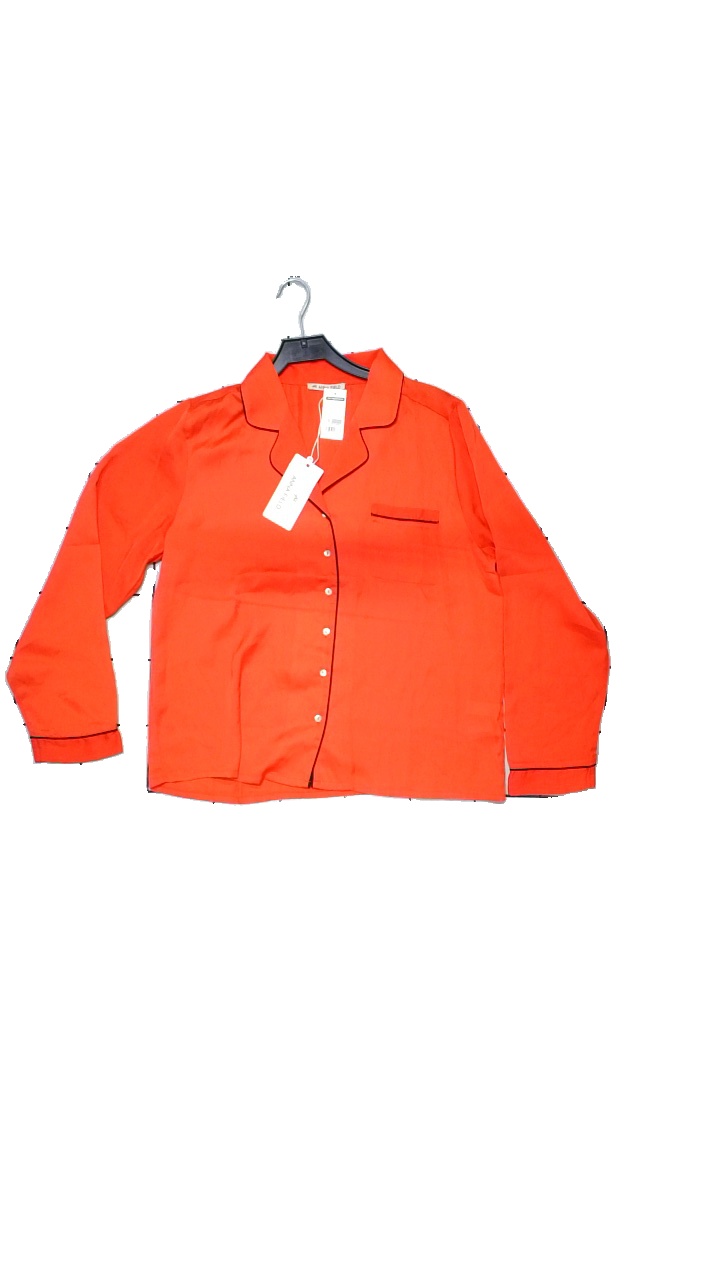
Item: Pajamas (Ladies)
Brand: Anna Field
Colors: Red, Black
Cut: Regular
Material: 100% polyester
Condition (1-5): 3
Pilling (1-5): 4
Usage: Reuse
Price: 50-100